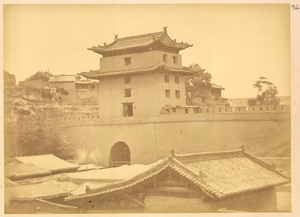
En 1874-1875, le gouvernement russe organisa une mission commerciale et de recherche en Chine. Cette mission avait pour objectif de trouver de nouvelles routes terrestres vers le marché chinois, d'étudier les perspectives d'une expansion commerciale, de rechercher des sites pour l'installation de consulats et d'usines, et de recueillir des informations sur la révolte de Dungan qui faisait alors rage dans les provinces de la Chine occidentale. Composée de 9 hommes et dirigée par le lieutenant-colonel Iulian A. Sosnovskii de l'état-major général de l'armée, cette mission comprenait également un topographe, le capitaine Matusovskii, un responsable scientifique, le Dr Pavel Iakovlevich Piasetskii, des interprètes chinois et russes, trois sous-officiers cosaques et le photographe de la mission, Adolf Erazmovich Boiarskii. La mission se déroula de Saint-Pétersbourg à Shanghai, en passant par Oulan-Bator (Mongolie), Pékin et Tianjin. Elle longea ensuite le fleuve Yangtsé et suivit la grande Route de la soie à travers l'oasis Hami et jusqu'au lac Zaysan, de retour en Russie. Adolf Erazmovich Boiarskii prit quelque 200 photographies, ce qui constitue une source unique pour l'étude de la Chine de cette période. La plupart des photographies prises durant cette mission apparaissent dans cet album, lequel rejoignit par la suite la collection Thereza Christina Maria, rassemblée par l'empereur Pierre II du Brésil qui en fit don à la Bibliothèque nationale du Brésil. Petites et grandes villes